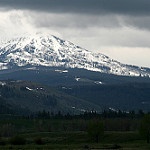
Label: mountain